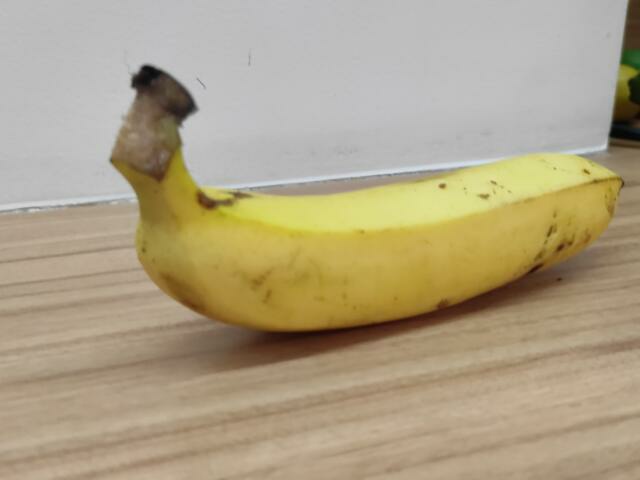
Label: Ripe_Banana